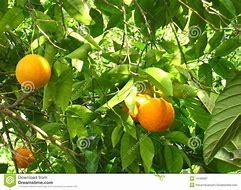
Label: mandarine